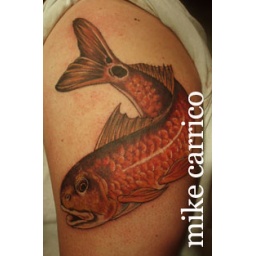
red fish done by mike carrico at bsd dog tattoo orlandoo florida